David 8

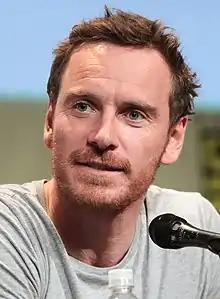
Fassbender, who was Ridley Scott's ideal choice for the role, disregarded previous portrayals of androids from the "Alien" franchise and modeled the character after a number of other sources.

Throughout the development stage of the production of "Prometheus", director Ridley Scott considered German-Irish actor Michael Fassbender to be his top choice to portray David. In January 2011, Fassbender was confirmed to have joined the cast of "Prometheus". Fassbender was provided with a significant amount of free rein for modeling the character as he saw fit. Rather than taking inspiration from the previous "Alien" installments, Fassbender studied Sean Young's character Rachael, a replicant in "Blade Runner", noting her vacant demeanor. Fassbender drew inspiration from a number of other film performances, including Douglas Rain as HAL 9000 in "", David Bowie in "The Man Who Fell to Earth", and Dirk Bogarde in "The Servant". Additionally, Fassbender modeled his walk around American Olympic diver Greg Louganis.